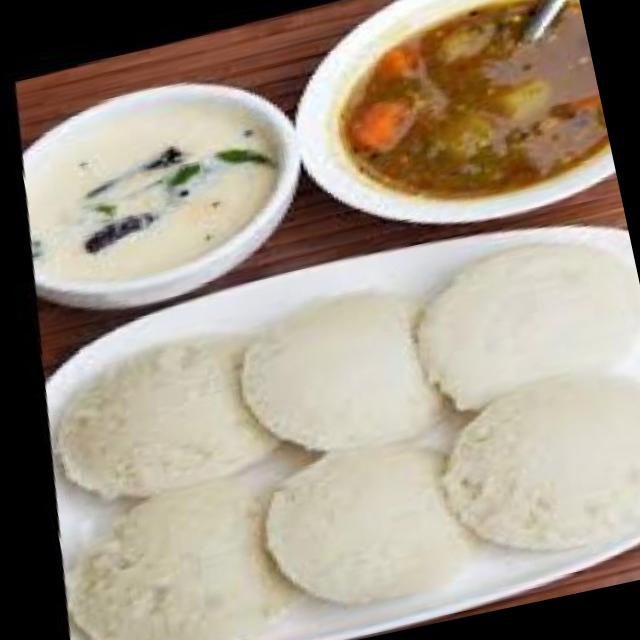
Dish: idli